Physical Education Building (Arkansas Tech University)

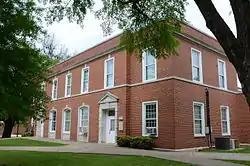

The former Physical Education Building of the Arkansas Tech University is a historic academic building at 1502 North El Paso Avenue in Russellville, Arkansas. It is a two-story brick Classical Revival structure, built in 1937 with funding from the Federal Emergency Administration of Public Works. Now known as the Techionery Building, the building currently houses the Arkansas Tech Museum with displays about the history of the university.